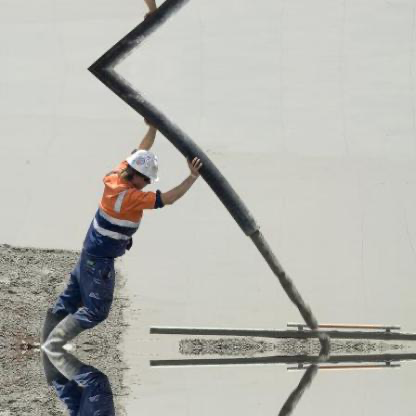
Objects in the image:
label: helmet